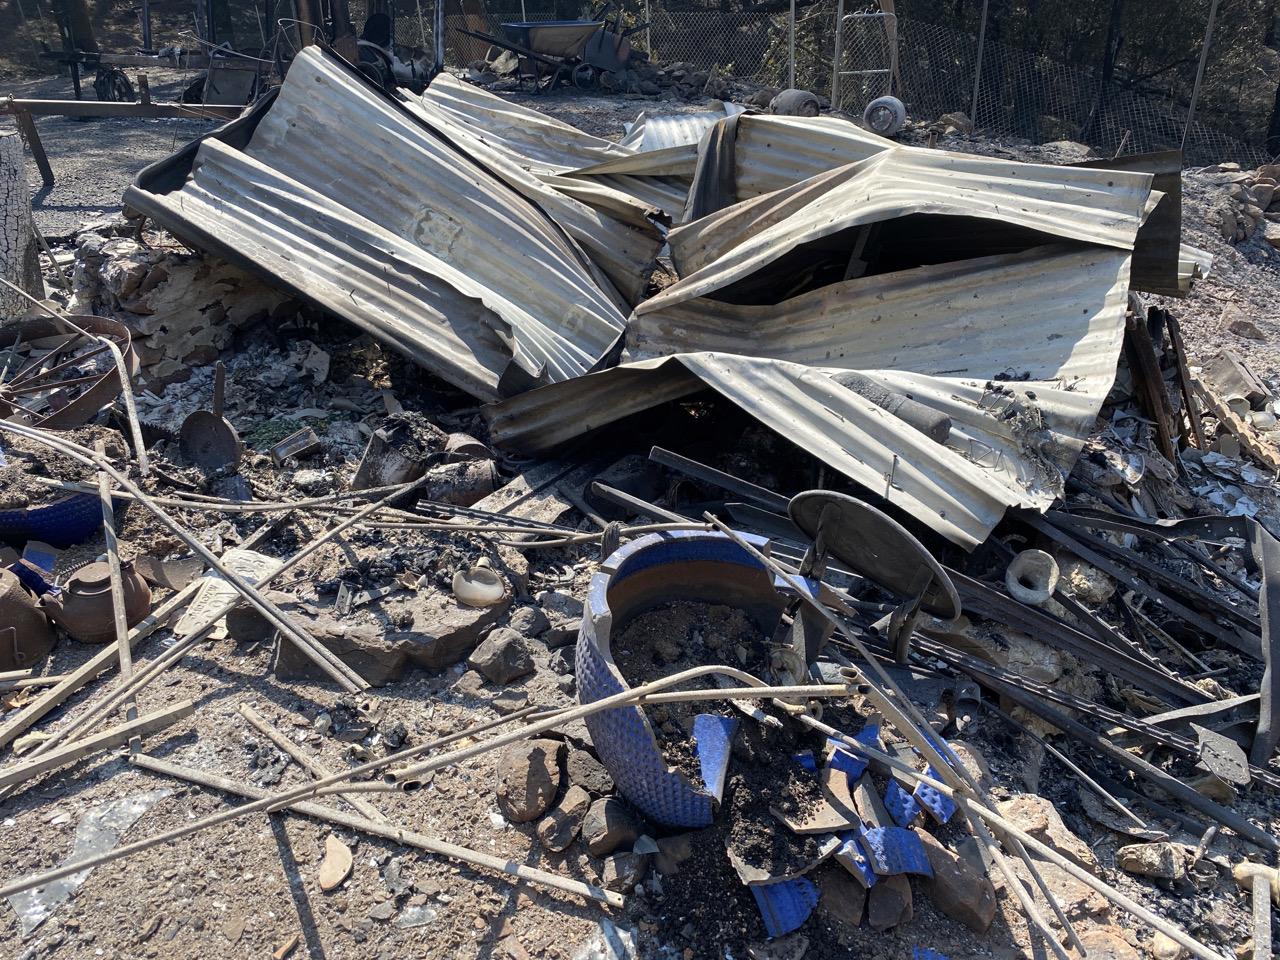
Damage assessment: destroyed